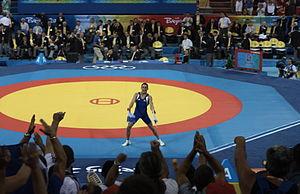
Steeve Guenot champion olympique de lutte Jeux olympiques d'été de 2008 à Pékin
Pour sa 26ᵉ participation à des Jeux d'été, l'équipe de France olympique a remporté 43 médailles aux Jeux olympiques d'été de 2008 à Pékin, se situant au 10ᵉ rang du tableau des médailles par nations. La délégation française, amenée par son porte-drapeau, le canoéiste Tony Estanguet, était composée de 323 athlètes. La Commission nationale du sport de haut niveau a validé la liste définitive le 28 juillet.